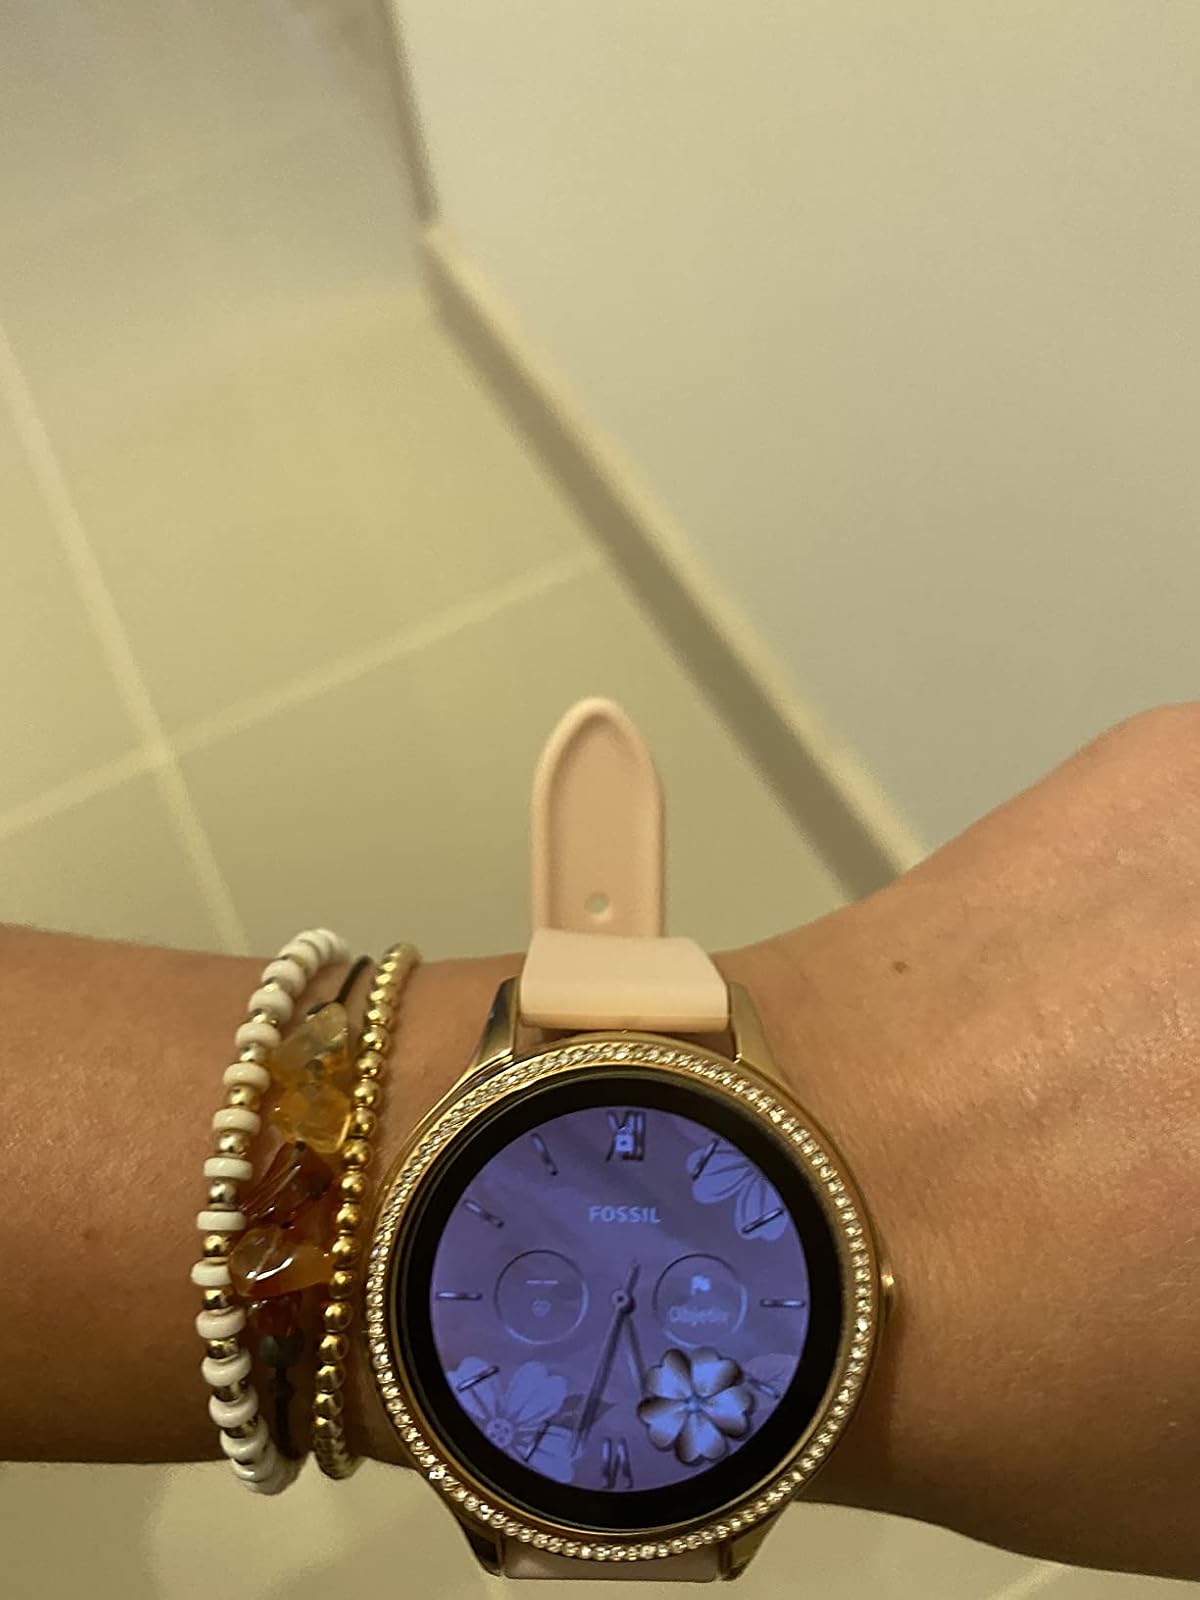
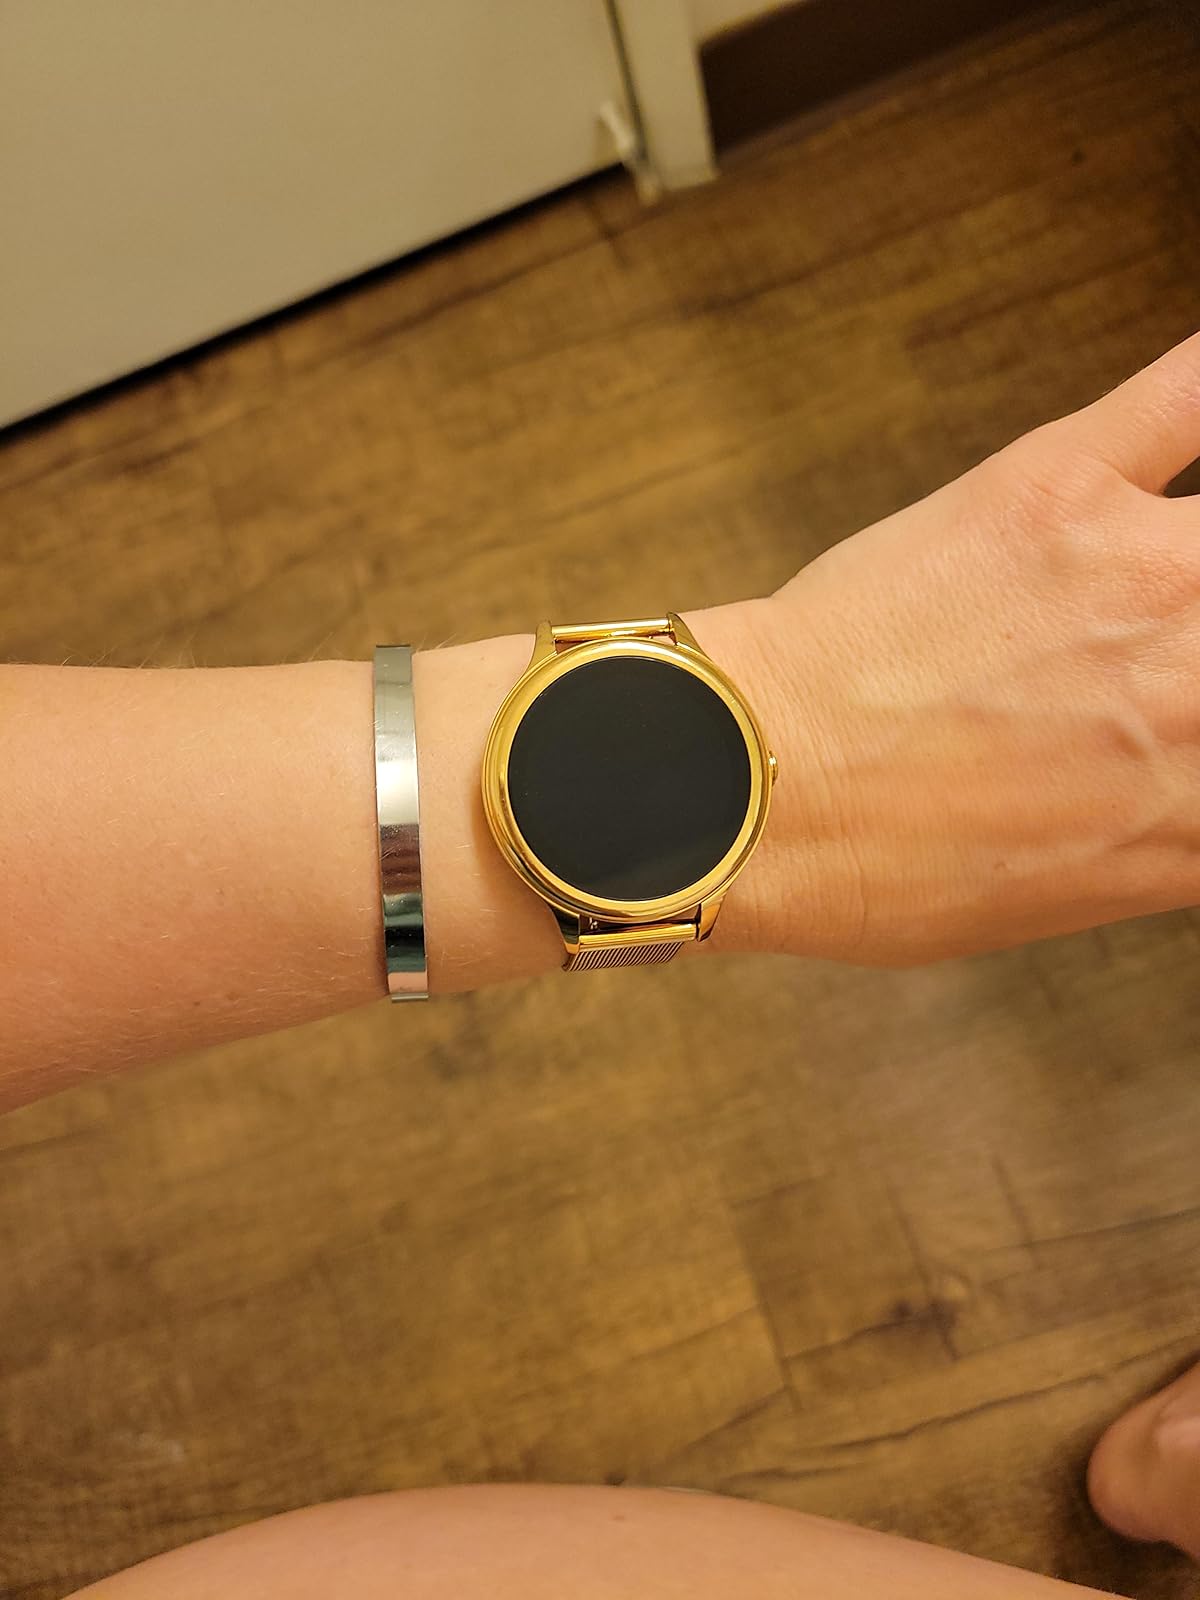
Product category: smartwatch
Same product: no